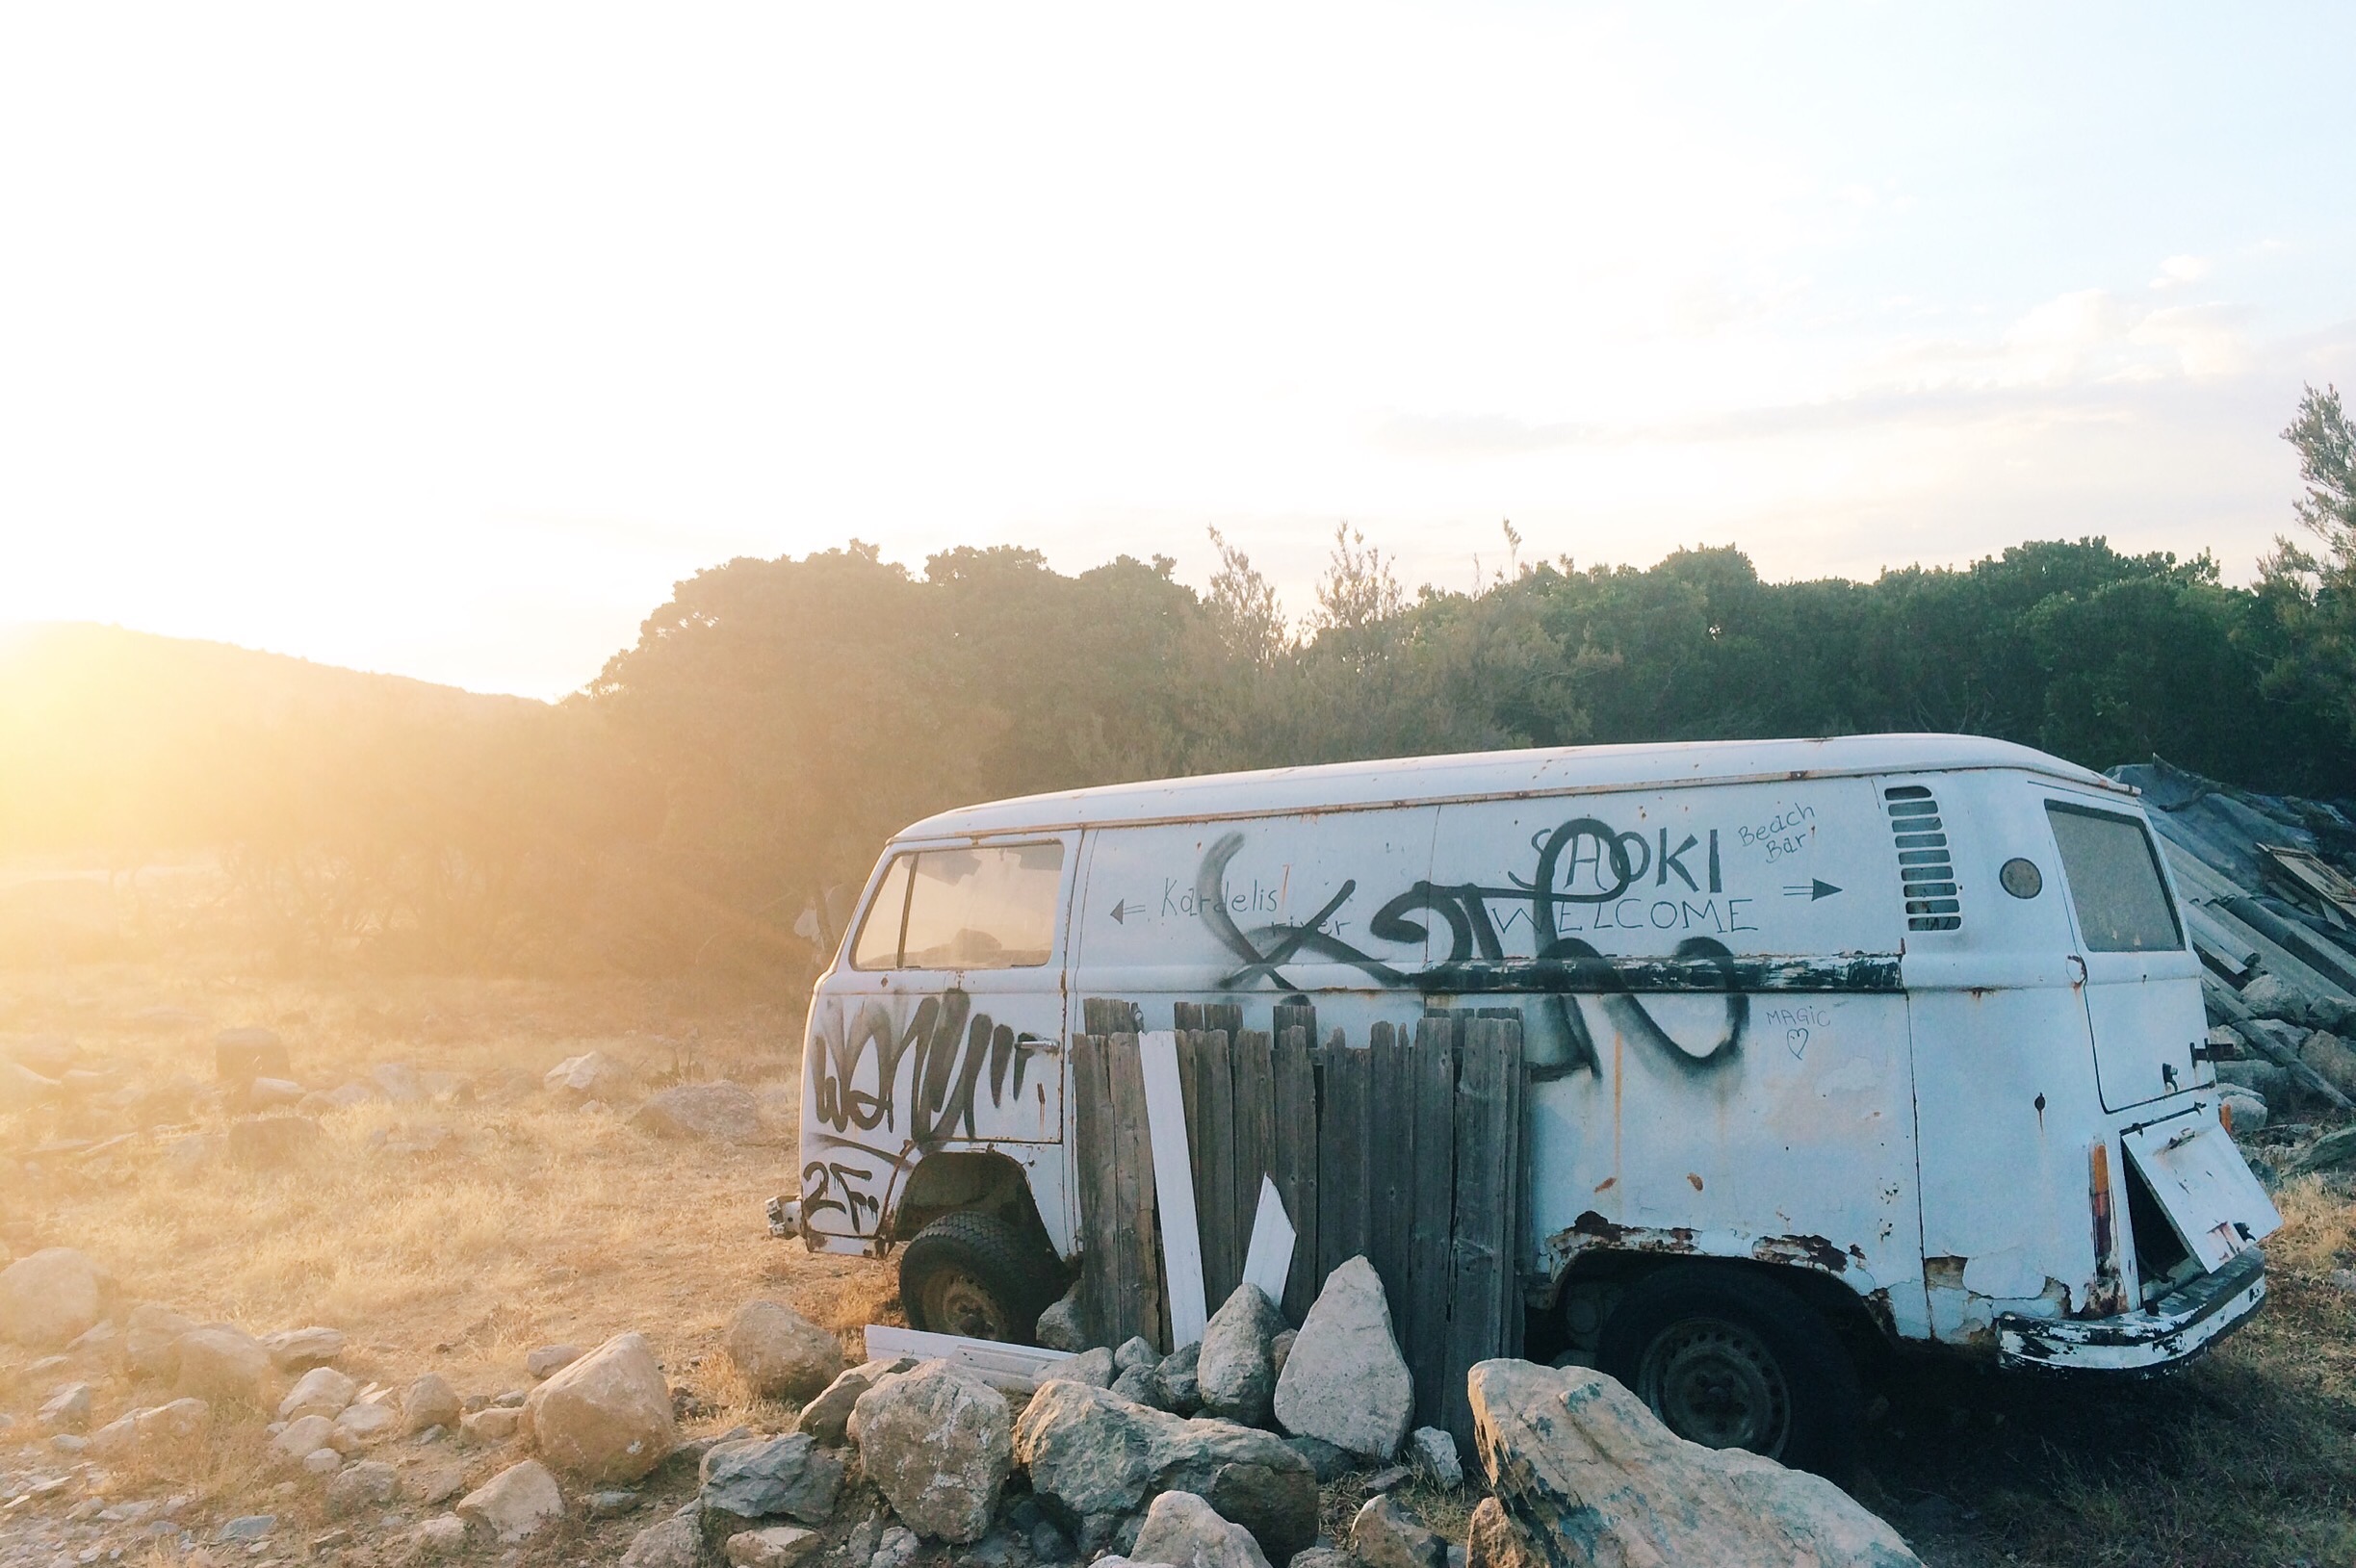
transport, vehicle, road trip, off roading